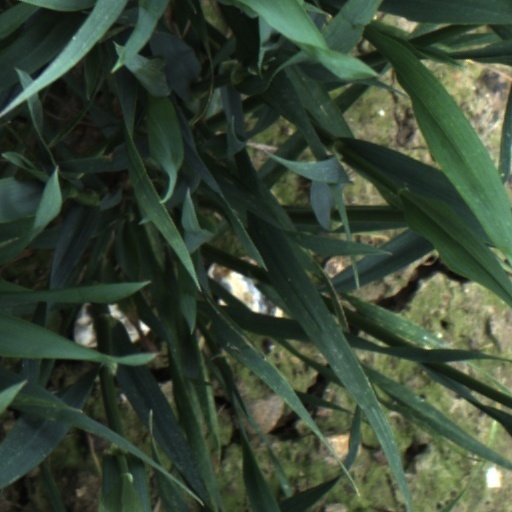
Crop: wheat